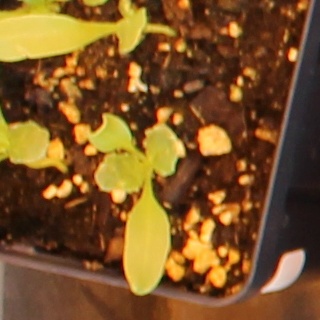
Label: Sugar beet